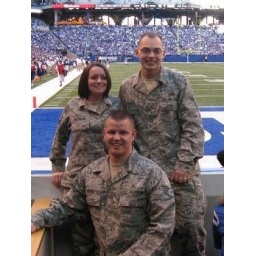
Enjoying the Colts' first game against the Texans on Vet's day in box seats in the 2009 season!